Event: Nepal Earthquake
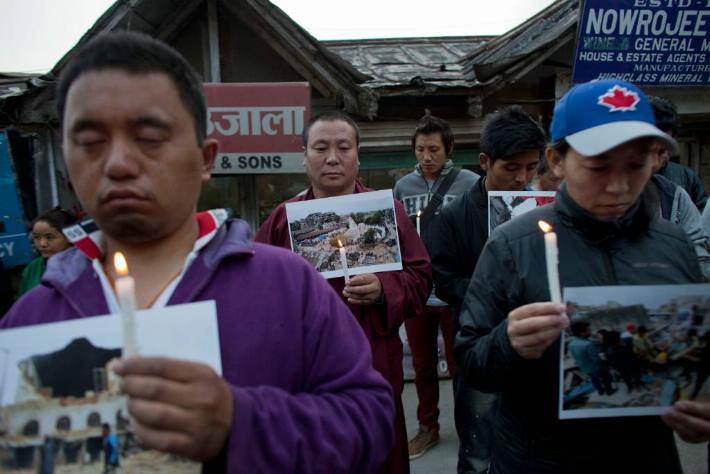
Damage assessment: no_damage